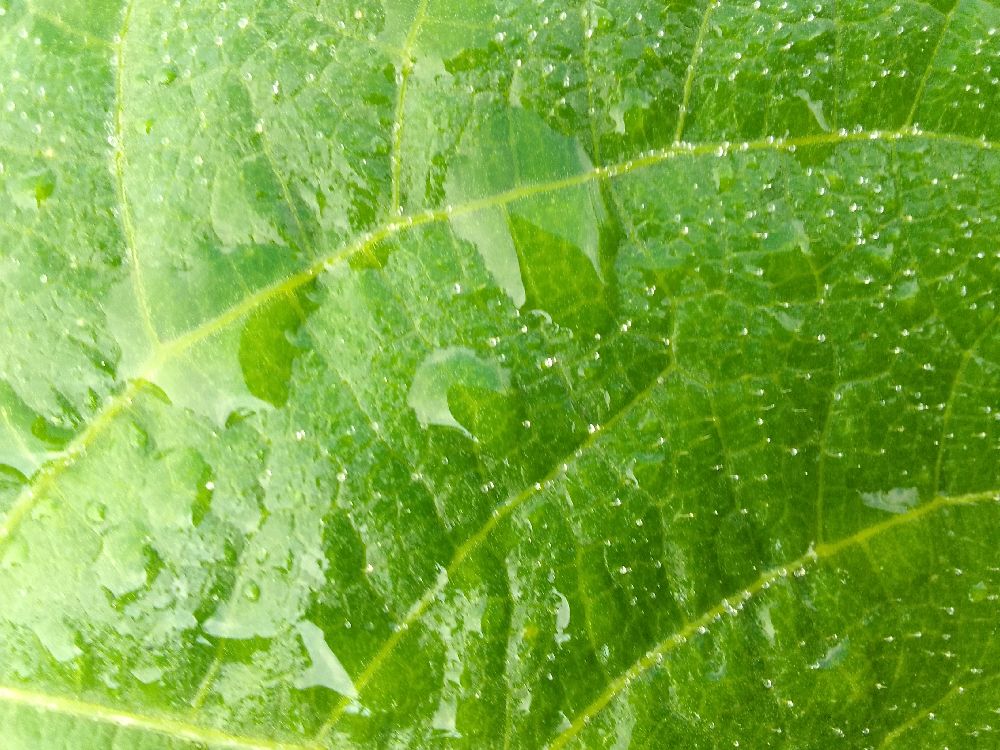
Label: healthy